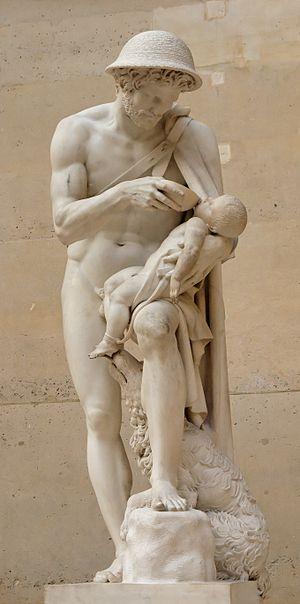
Un modèle en plâtre fut exposé au Salon de 1801. Achevé par Pierre Cartellier (1757–1831) et Louis-Marie Dupaty (1771–1825) après la mort de Chaudet.
Antoine Denis Chaudet né le 3 mars 1763 à Paris et mort dans la même ville le 18 avril 1810 est un sculpteur et peintre néo-classique français.
Le complexe d'Œdipe, parfois contracté dans l'expression « l'Œdipe », est un concept central de la psychanalyse. Théorisé par Sigmund Freud dès sa première topique, il est défini comme le désir d'entretenir un rapport amoureux et voluptueux avec le parent du sexe opposé et celui d'éliminer le parent du même sexe considéré comme rival. Ainsi, le fait qu'un garçon durant cette période soit amoureux de sa mère et désire tuer son père répond à l'impératif du complexe d'Œdipe.